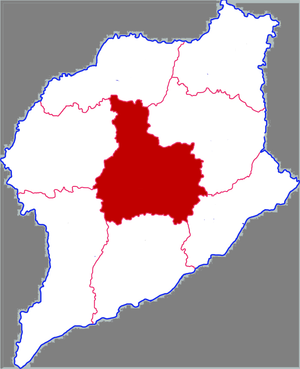
Le district de Dongchangfu est une subdivision administrative de la province du Shandong en Chine. Il est placé sous la juridiction de la ville-préfecture de Liaocheng.